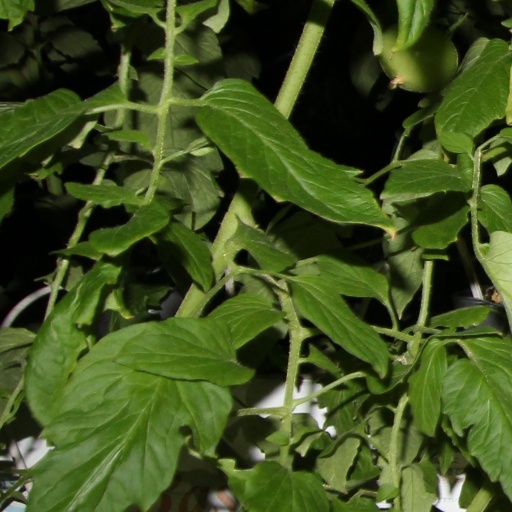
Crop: tomato